Kornmarkt-Madonna

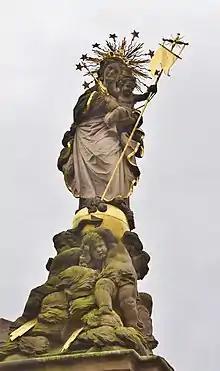
Kornmarkt-Madonna

The statue was made by Peter van den Branden and placed on a pedestal in the middle of the square in 1718. The background to this was the religious conflict between the majority Reformed Church population of Heidelberg and the Catholic Prince-Elector Charles III Philip. The statue of Mary was part of a tradition of Catholic imagery of Mary and the saints and was part of the Counterreformation, which was advanced in Heidelberg most of all by the Jesuits. For the Reformed citizens of Heidelberg, the display of the statue was considered a provocation.